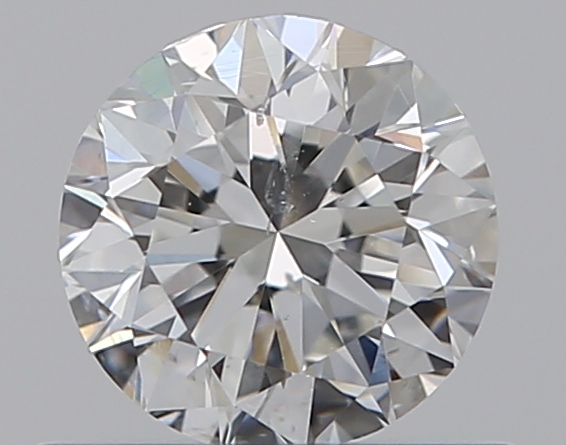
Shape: round
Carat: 0.5
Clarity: SI1
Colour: G
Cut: VG
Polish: EX
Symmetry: VG
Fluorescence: N
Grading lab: GIA
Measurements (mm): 4.93 x 4.98 x 3.18